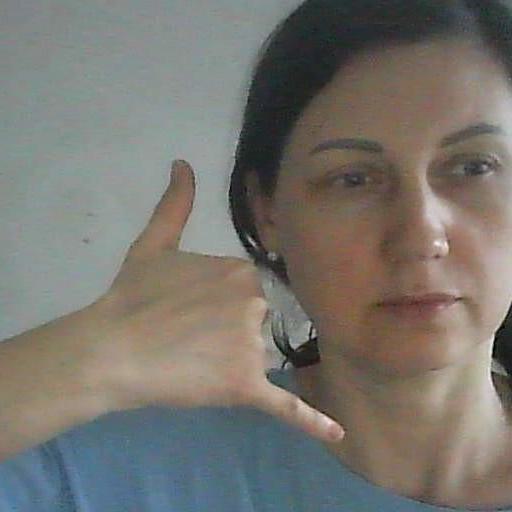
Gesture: call